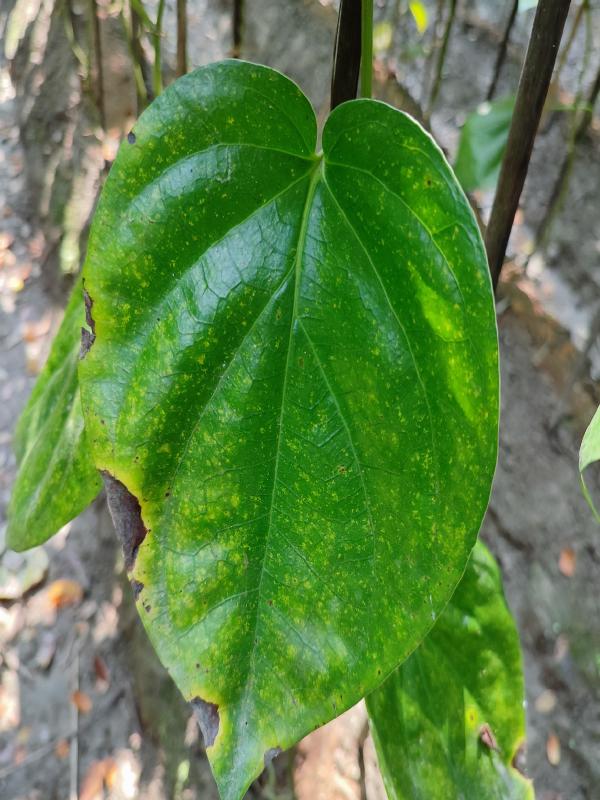
Label: Bacterial_Leaf_Disease